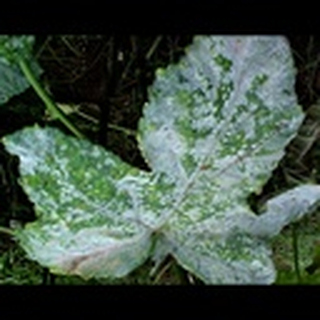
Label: cotton_powdery_mildew